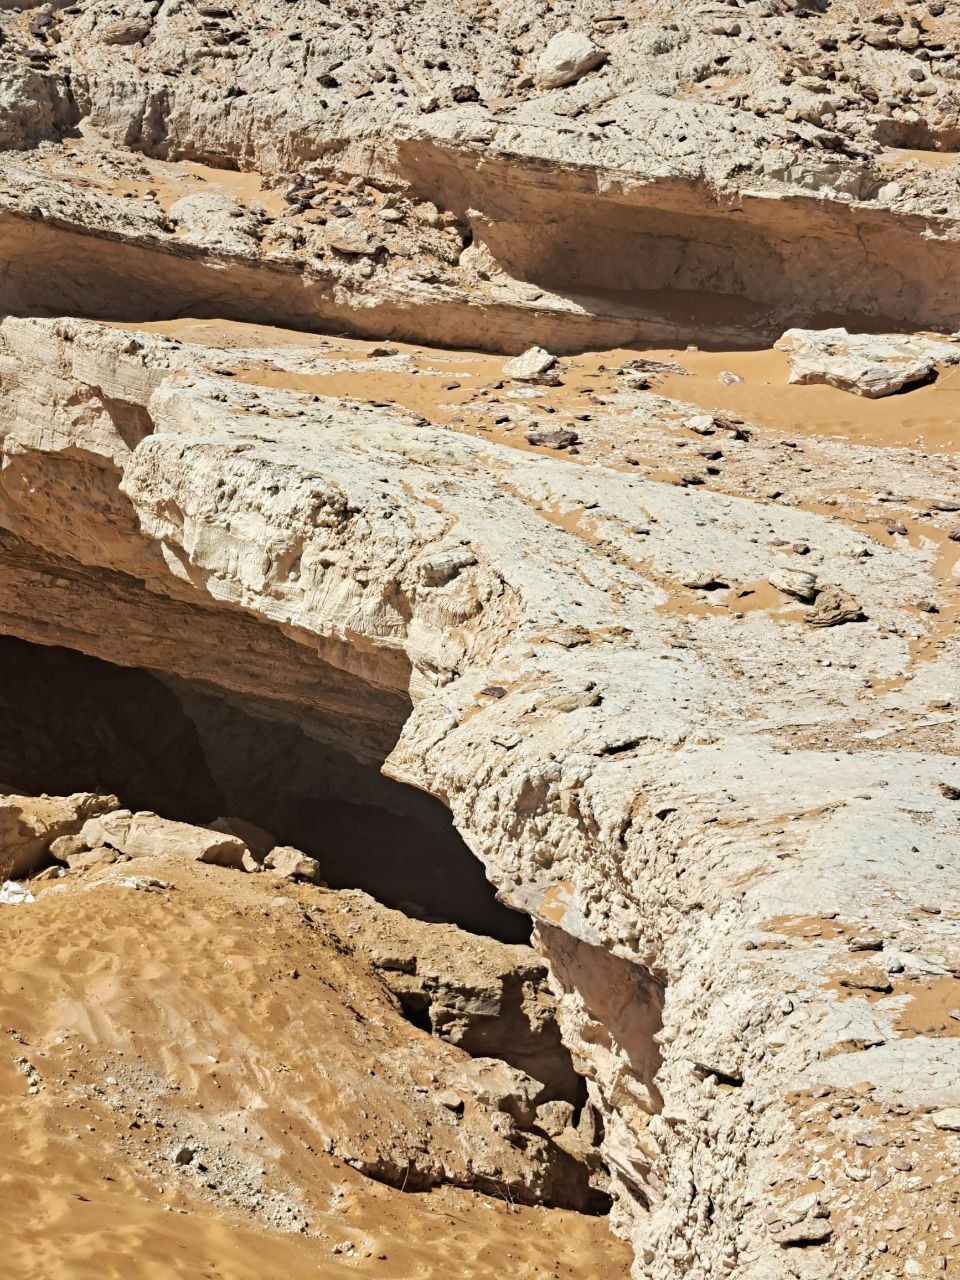
الوصف بالفصحى: تكوينات صخرية طبيعية في الصحراء
الوصف بالعامية السودانية: طبقات صخور في صحراء الشمالية، تضاريس واضحة
التصنيف: Nature & Landscape
التصنيف الفرعي: Desert landscapes